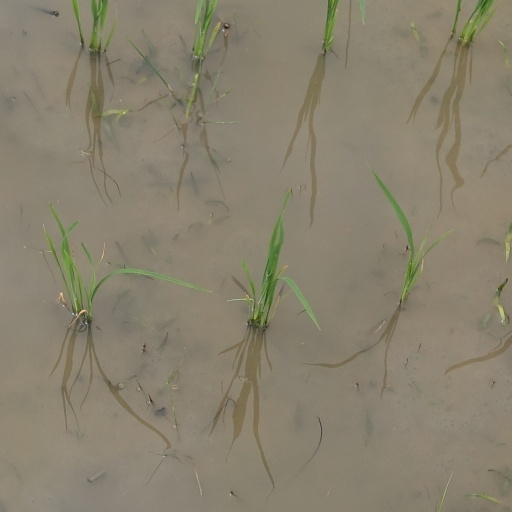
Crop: rice